Alexey Tkachov

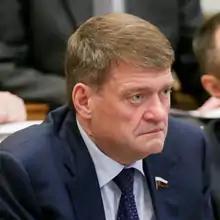

Alexey Tkachov (born 1 March 1957, Vyselki, Krasnodar Krai) is a Russian political figure and a deputy of the 4th, 5th, 6th, 7th, and 8th State Dumas.